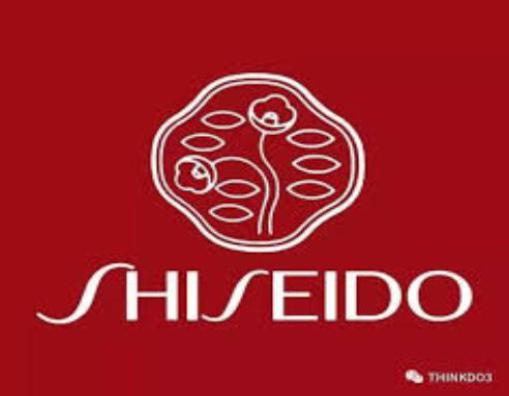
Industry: Necessities